Ismaël Bennacer

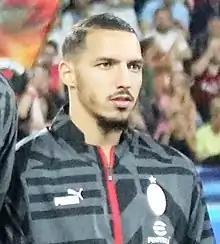
Bennacer with AC Milan in 2022

Ismaël Bennacer (born 1 December 1997) is a professional footballer who plays as a defensive midfielder for Serie A club AC Milan. Born in France, he plays for the Algeria national team.